Algerian cuisine

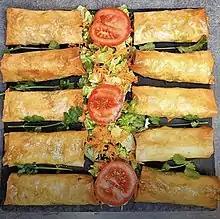
Algerian bourek pastry

Algerian cuisine includes multiple flavors and influences, reflecting the country's history and position at the crossroads of the Mediterranean.